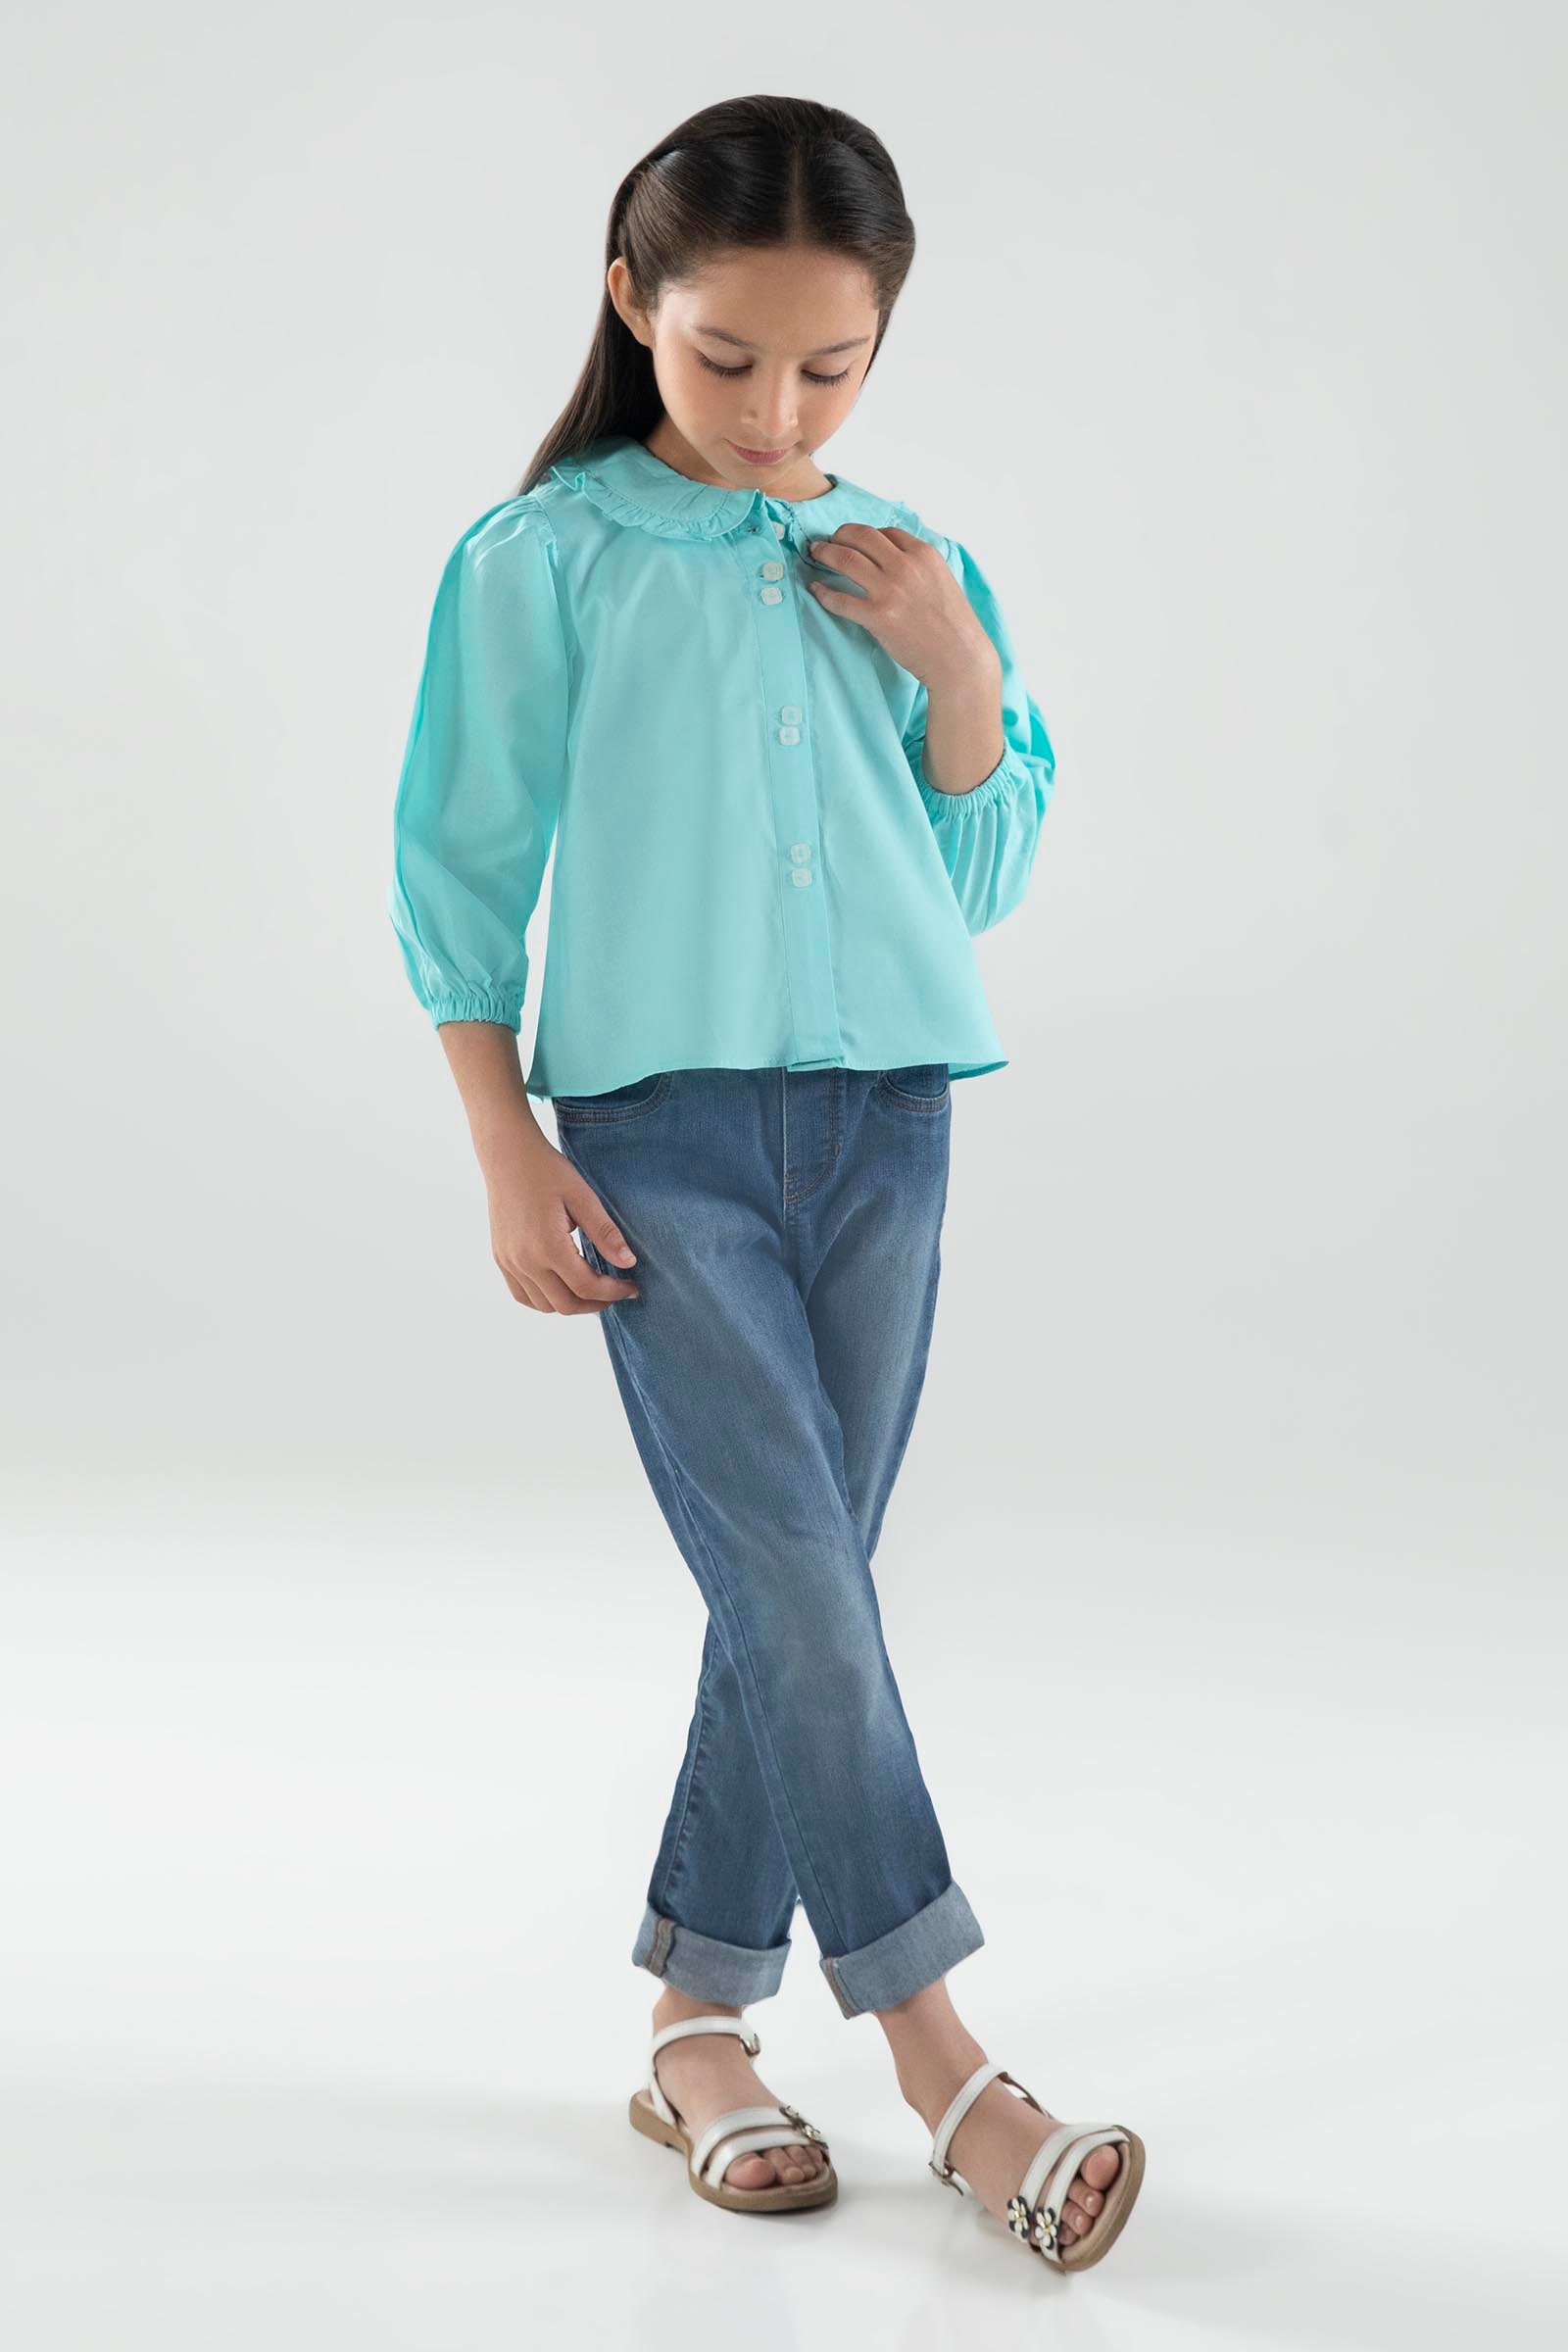
aqua puffy sleeve tee